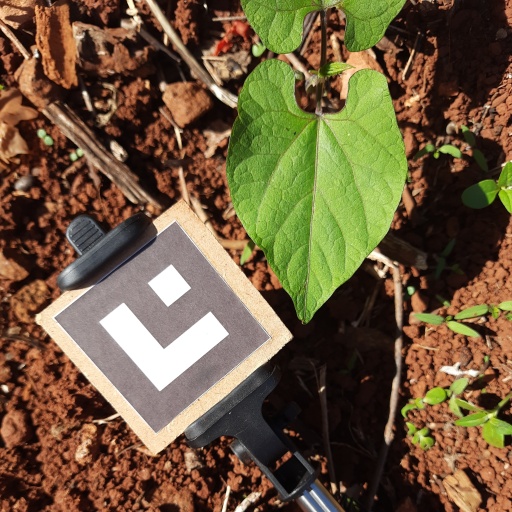
Observations: wavy surface, no eating holes, under sunlight